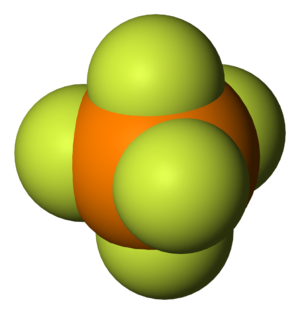
En chimie, une géométrie moléculaire bipyramidale trigonale est la géométrie des molécules où un atome central, noté A, est lié à cinq atomes, groupes d'atomes ou ligands, notés X, aux sommets d'une bipyramide triangulaire, ou « diamant triangulaire ». Cette configuration est notée AX₅E₀ selon la théorie VSEPR.